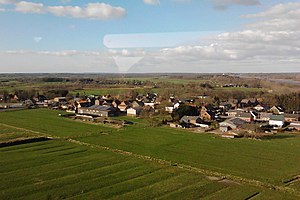
Hochdonn
Hochdonn set fra jernbanebroen over Kielerkanalen (Nord-Ostsee-Kanal)
Hochdonn er en by og kommune i det nordlige Tyskland, beliggende i Amt Burg-Sankt Michaelisdonn under Kreis Dithmarschen. Kreis Dithmarschen ligger i den sydvestlige del af delstaten Slesvig-Holsten.